Mount Siguniang

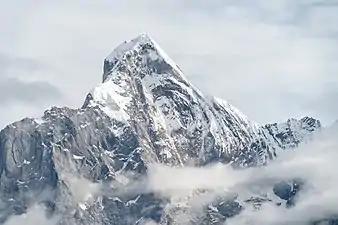
Yaomei Peak

Mount Siguniang encompasses four peaks (with meaning 'peak'): Daguniang Feng (Big Peak or 1st peak), Erguniang Feng (2nd peak), Sanguniang Feng (3rd peak), and Yaomei Feng.